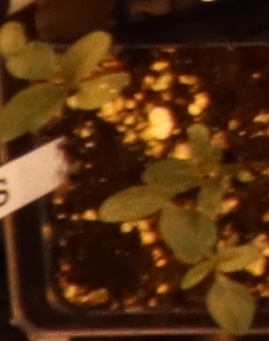
Label: Waterhemp